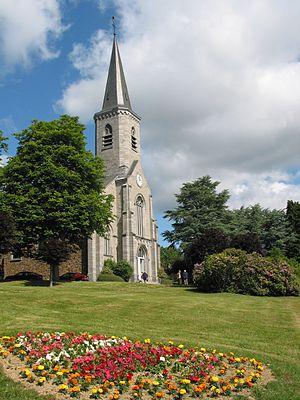
Libin (Belgique), l’église Notre-Dame du Mont Carmel.
Libin est une commune francophone de Belgique située en Région wallonne dans la province de Luxembourg, ainsi qu’une localité où siège son administration.